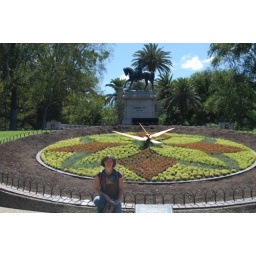
A cute girl by a cool natural clock.